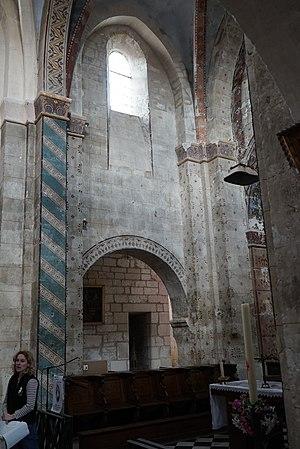
en l'église de Sacy.
L'église de Sacy est une église romane construite au XIᵉ siècle, dédiée à Remi et située dans la Marne.